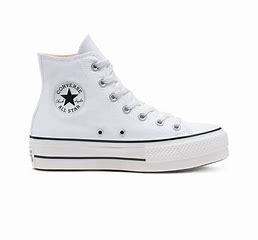
Brand: Converse
Model: Chuck Taylor All Star Canvas